Roland Passot

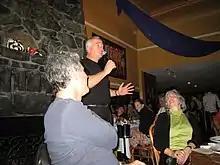
Passot at a staff appreciation dinner

Roland Passot is a French chef and restaurateur. His most well-known restaurant, La Folie, was open in San Francisco from 1988 to 2020. He is also owner of the more casual Left Bank Basseries and LB Steak restaurants. Passot was named one of "the eight wonders of Bay Area dining" by San Francisco Chronicle lead critic Michael Bauer.